History of the University of Texas at Arlington (1965–present)

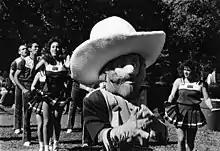
UTA's Sam Maverick mascot, 1987

The Smart Hospital, a nursing facility with manikins able to simulate bleeding, breathing complications and childbirth, opened in August 2007. The Maverick Activities Center (MAC), a campus recreation facility, opened the following month. UTA installed the metroplex's first green roof on the Life Science Building in April 2008, and the Engineering Research Complex became the first certified LEED building on campus in September of that year. In November 2009, UTA announced that it would be tobacco-free by August 2011.